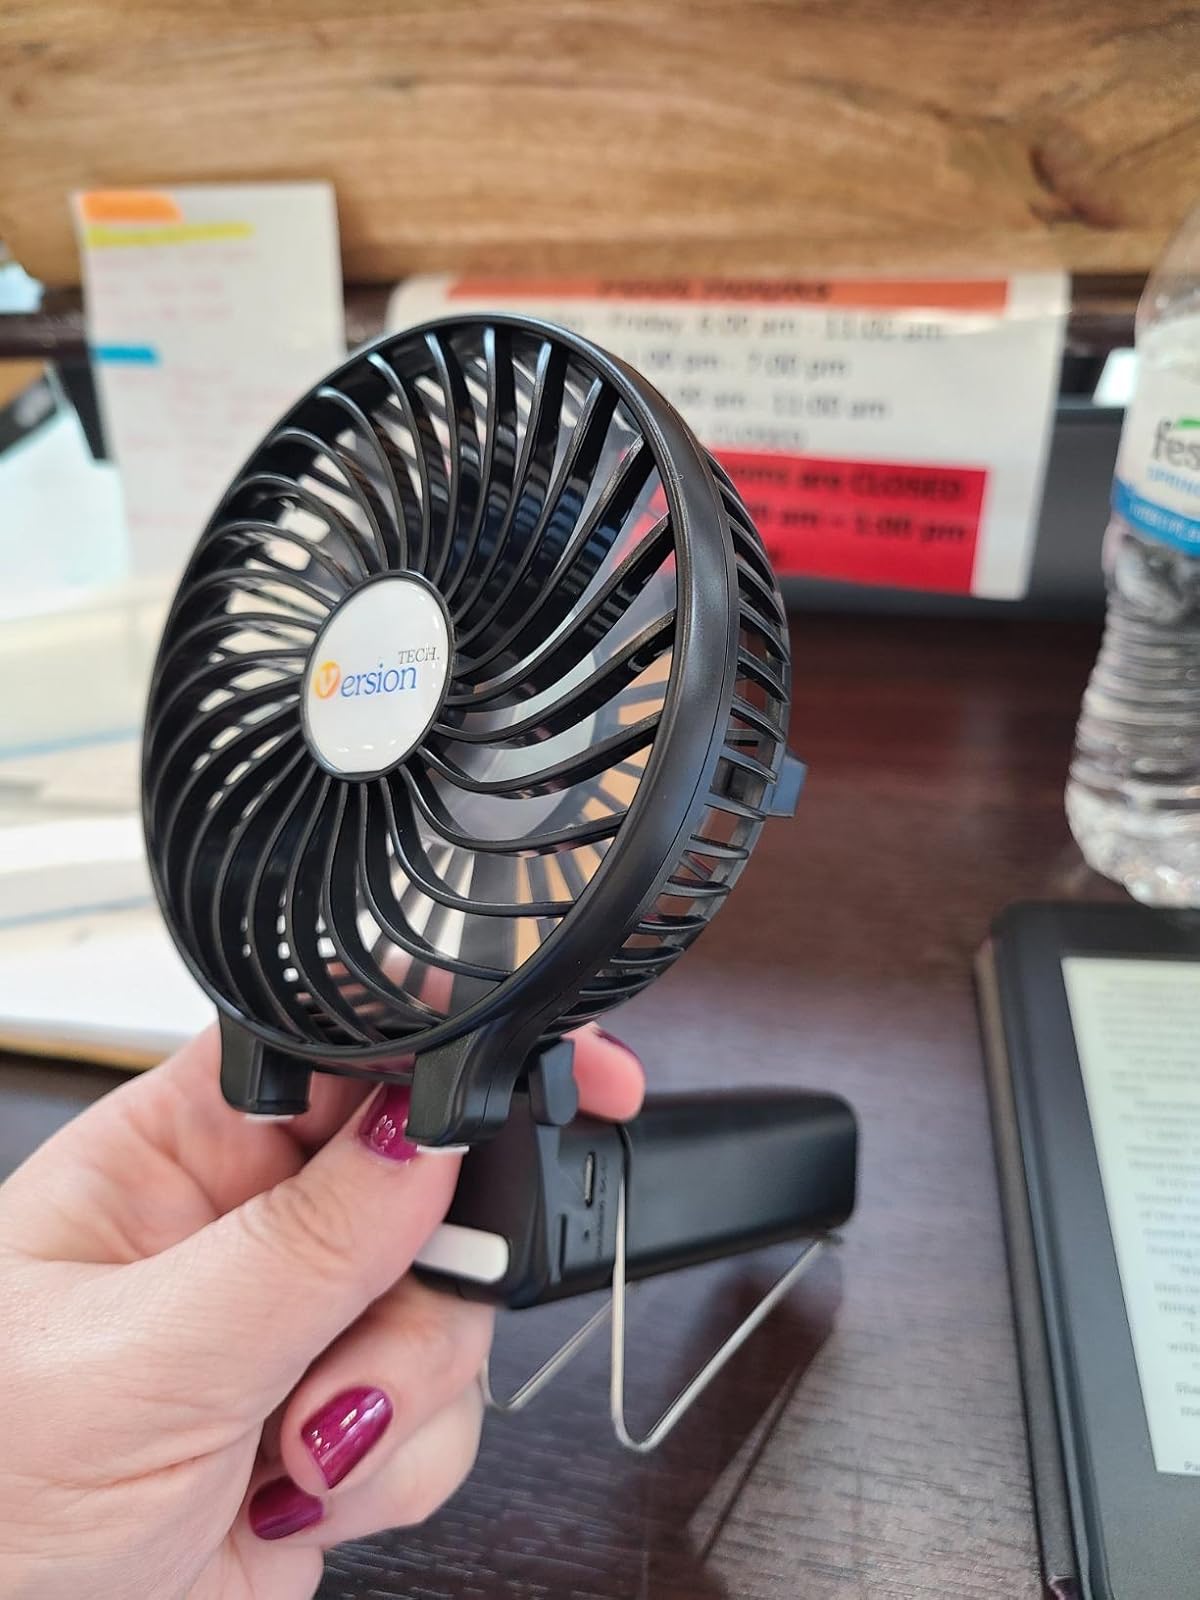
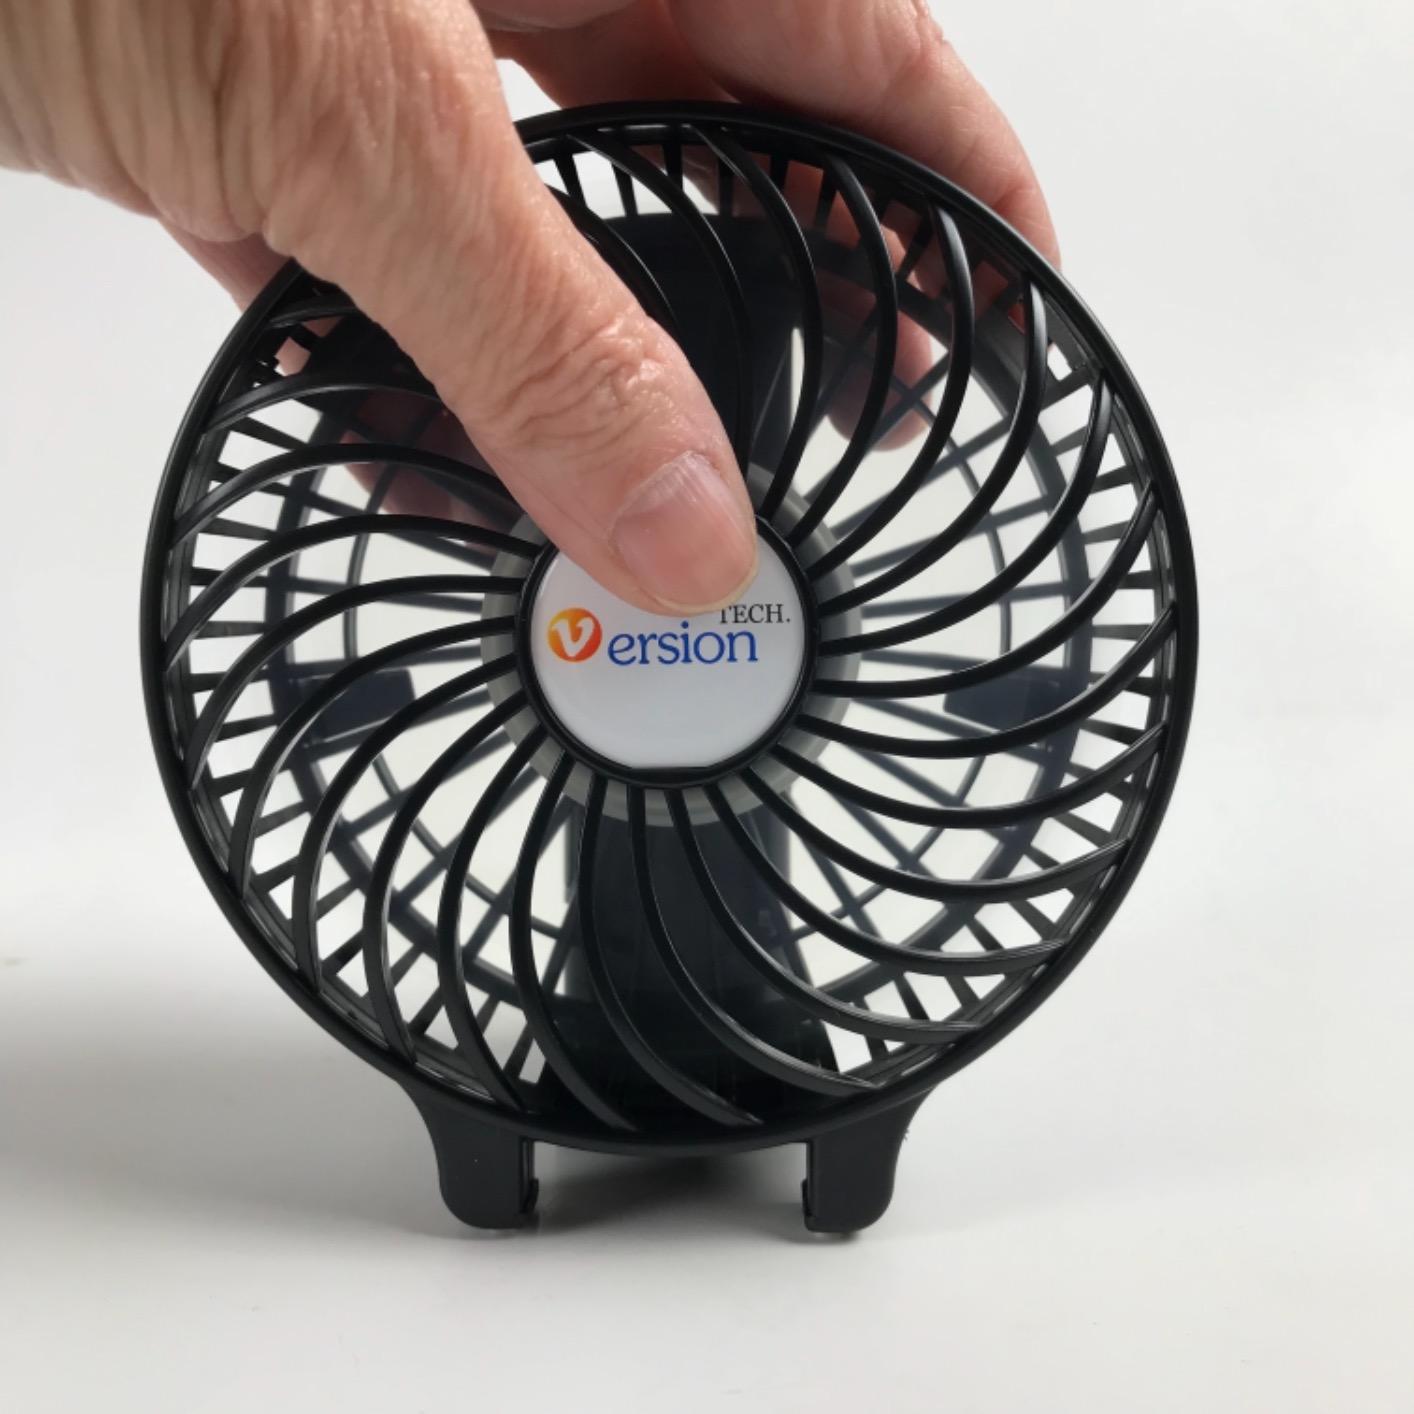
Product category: fan
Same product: yes